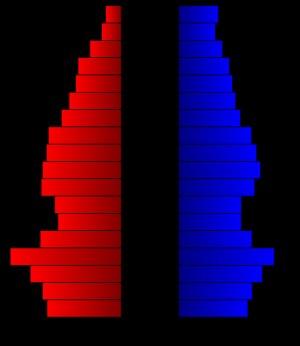
Le comté de Brown, en anglais : Brown County, est un comté situé au centre de l'État du Texas aux États-Unis. Fondé le 27 août 1856, son siège de comté est la ville de Brownwood. Selon le recensement des États-Unis de 2010, sa population est de 38 106 habitants, estimée, en 2017, à 38 053 habitants. Le comté a une superficie de 2 478,4 km², dont 2 446 km² en surfaces terrestres. Il est baptisé en référence au capitaine Henry Stevenson Brown, militaire durant la bataille de Velasco.